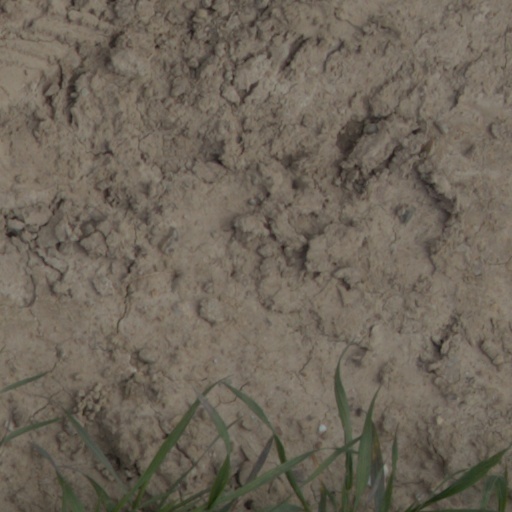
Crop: wheat